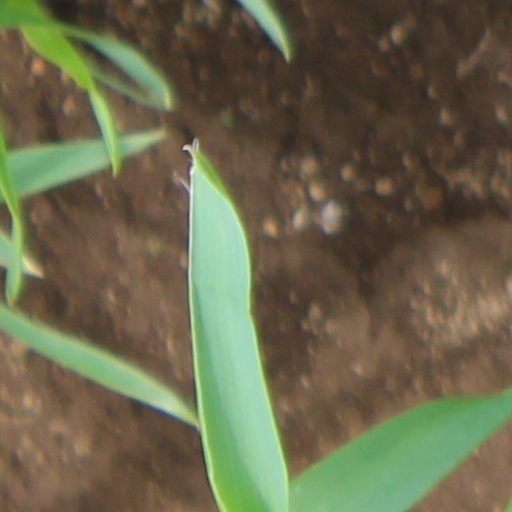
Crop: wheat